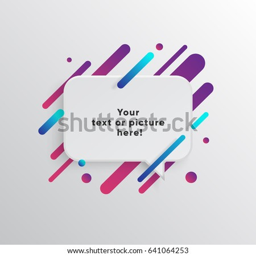
vector background with paper card and abstract colorful shapes .